2020 Aegean Sea earthquake

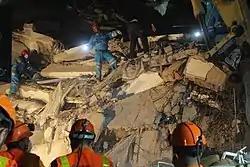
Emergency services attend to the scene of a collapsed apartment in İzmir.

Overall, minor damage occurred on Samos despite its close proximity to the epicentre. Most of the damage and casualties were from the Bornova and Bayraklı districts of İzmir; located at least north of the epicentre. On 4 November, the mayor of İzmir, Tunç Soyer, stated that 15,000 people in the city were made homeless. Total damage is estimated to be in the millions for Greece, and over $400 million for Turkey. Serious structural damage and pancake-style building collapses caused many deaths in İzmir.